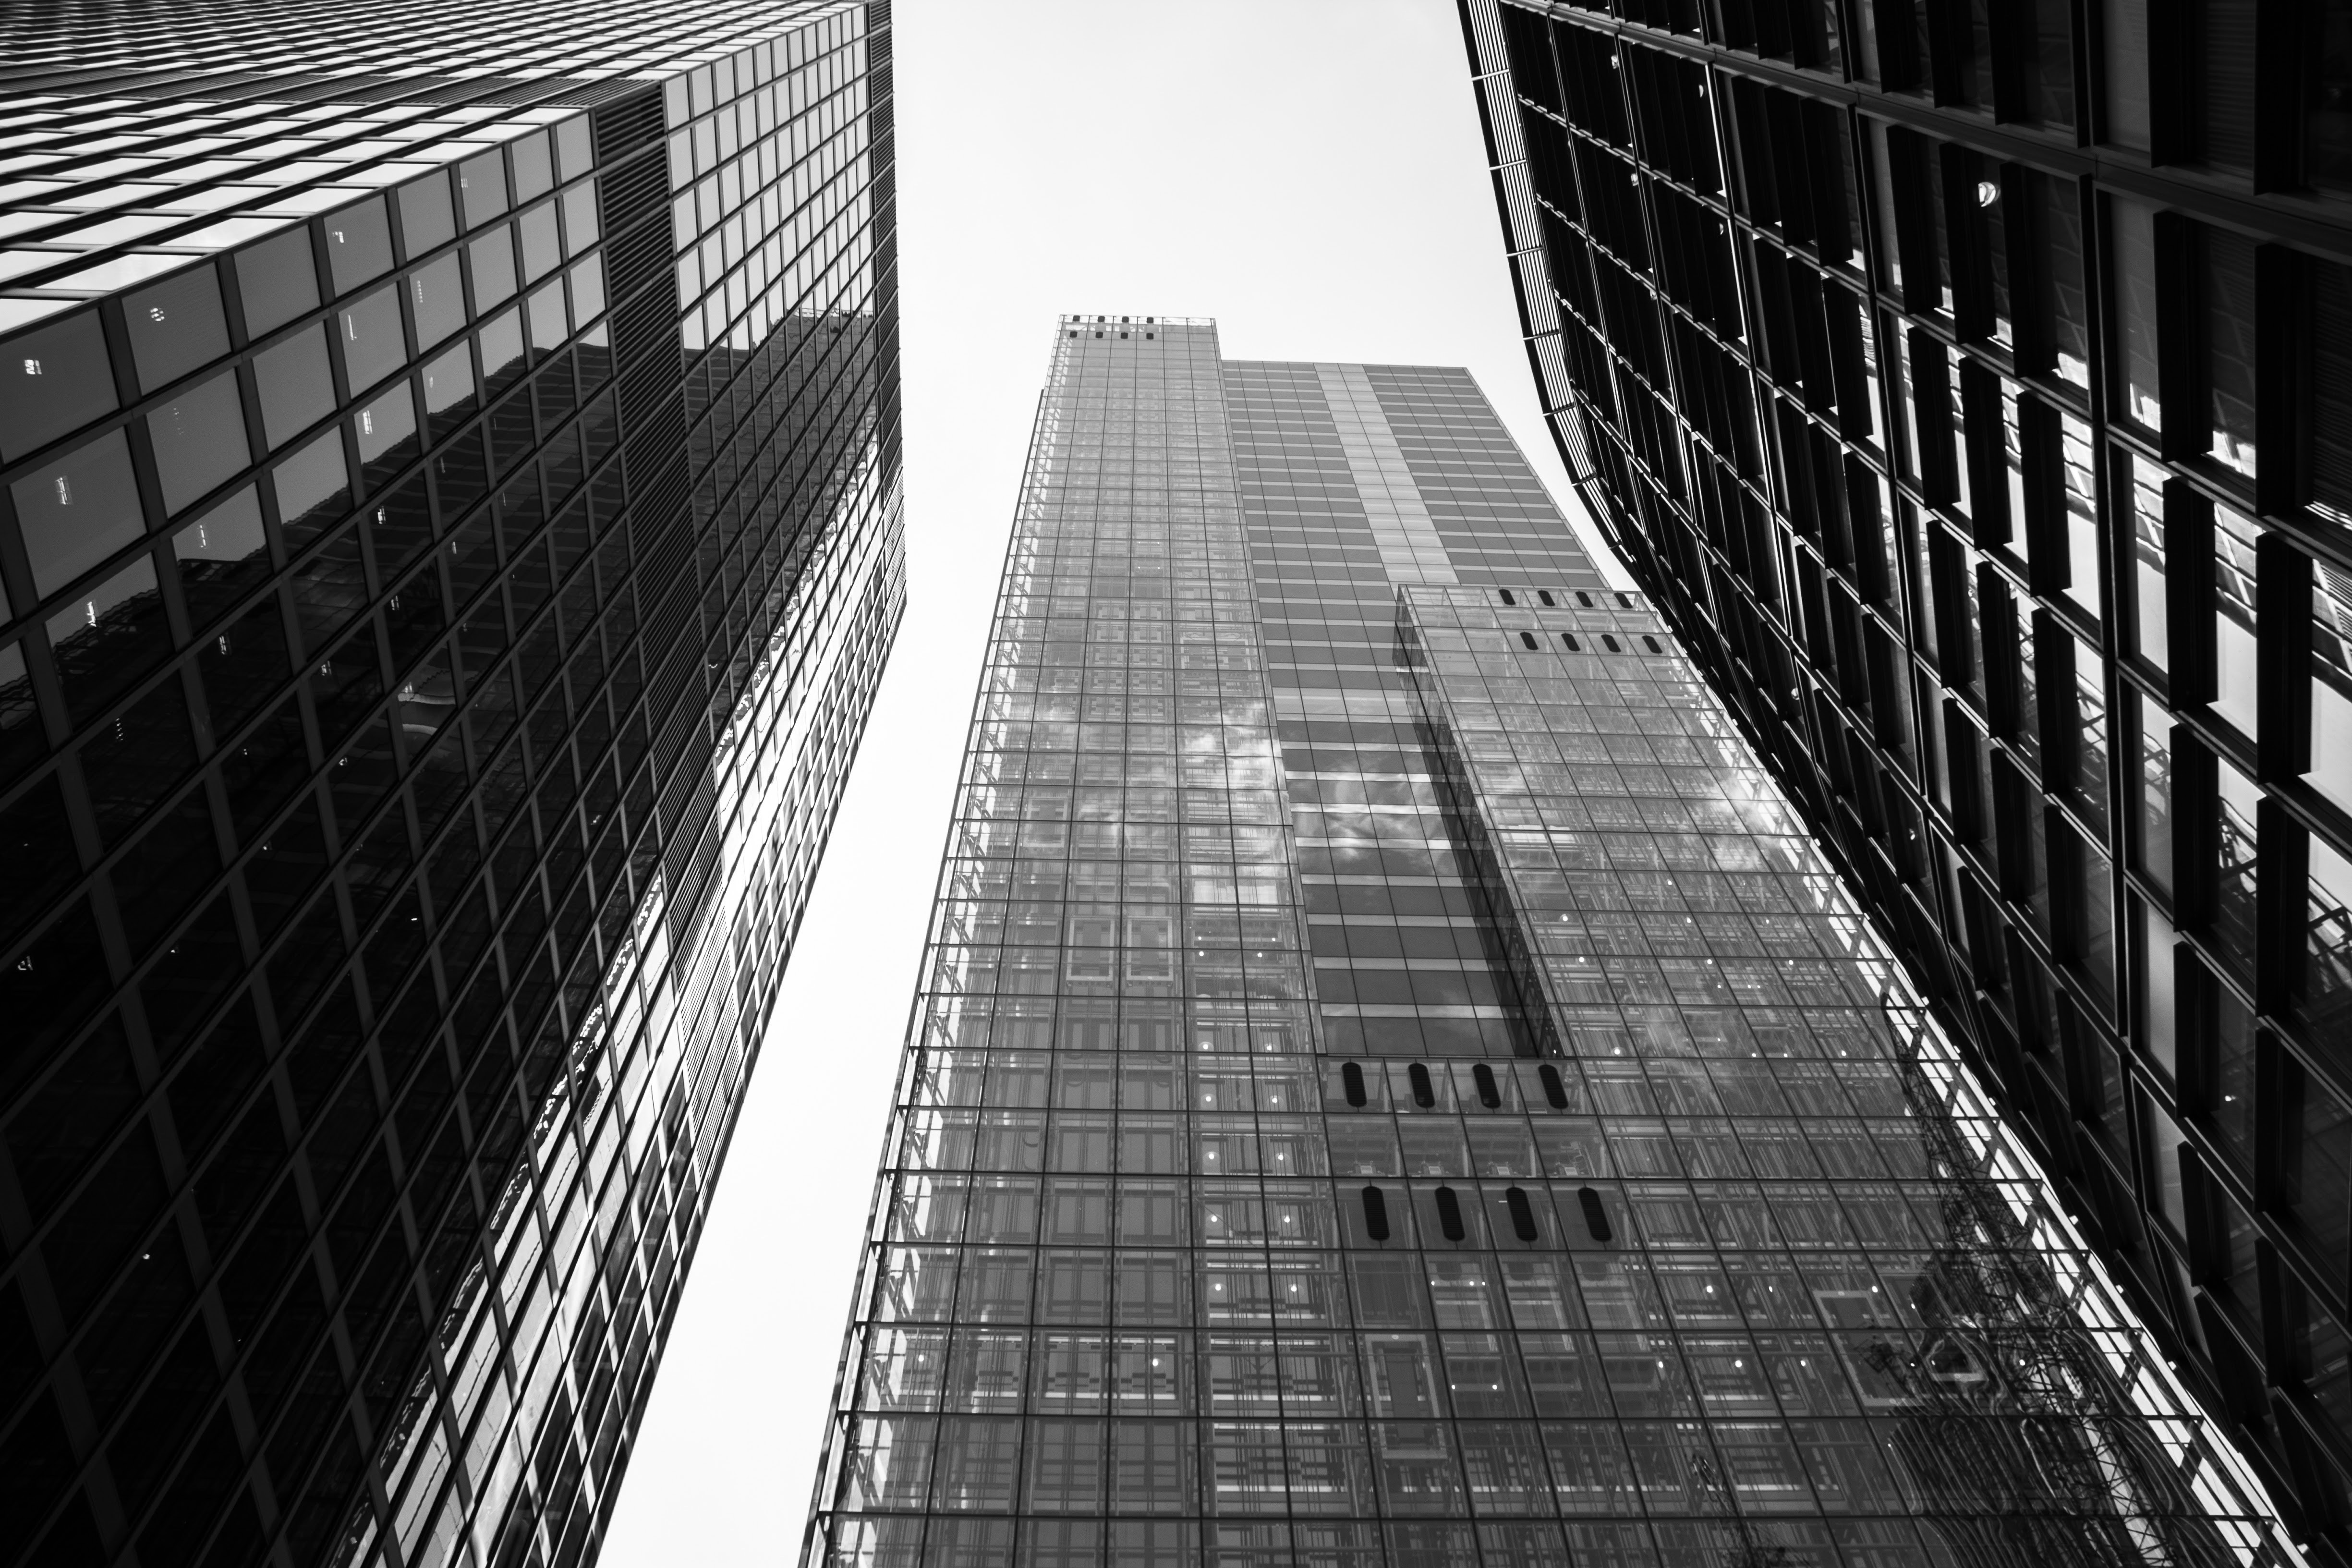
black and white, architecture, white, city, skyscraper, cityscape, downtown, line, reflection, facade, black, monochrome, tower block, symmetry, shape, metropolis, urban area, monochrome photography, metropolitan area